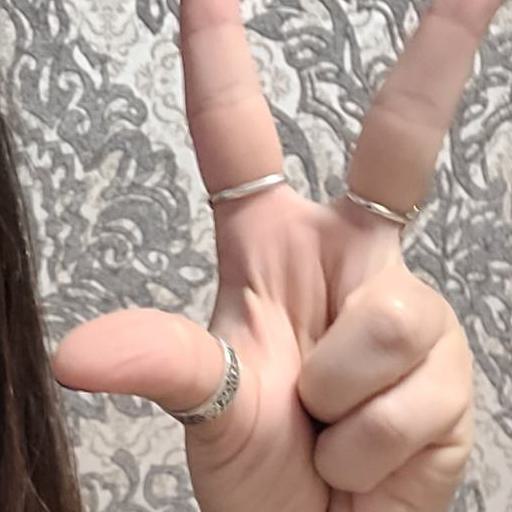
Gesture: three2